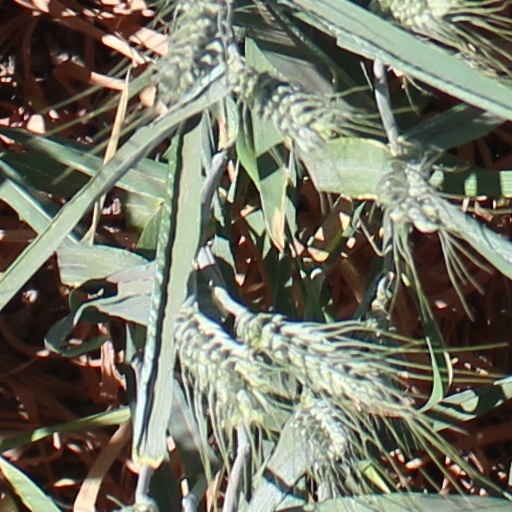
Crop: wheat